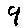
Label: 9